Melaka Gallery (Indonesia)

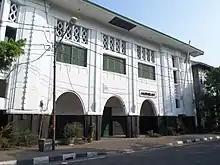
Former building of Melaka Gallery

Melaka Gallery is a gallery in Jakarta, Indonesia which displays various pictures and items of the Malaysian state of Malacca. It was established by renovating an old building at Jalan Malaka. The street location was chosen due to its name resemblance. It was constructed with the cooperation with West Jakarta government and officiated by Jakarta Governor Joko Widodo and Malacca Chief Minister Mohd Ali Rustam on 22 February 2013. The gallery moved to the 90 m-wide Kota Post Office building at Fatahillah Square in November 2018, before moving again to nearby Jakarta History Museum in 2022 and reopened to the public on 12 August 2023, and then officially opened on 16 December 2023 by state secretary Zaidi Johari.